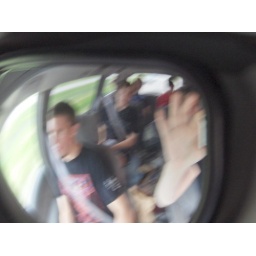
the bad kids mirror in the van